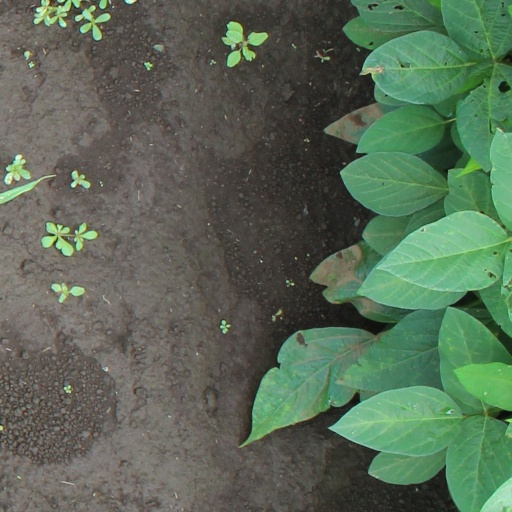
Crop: soybean